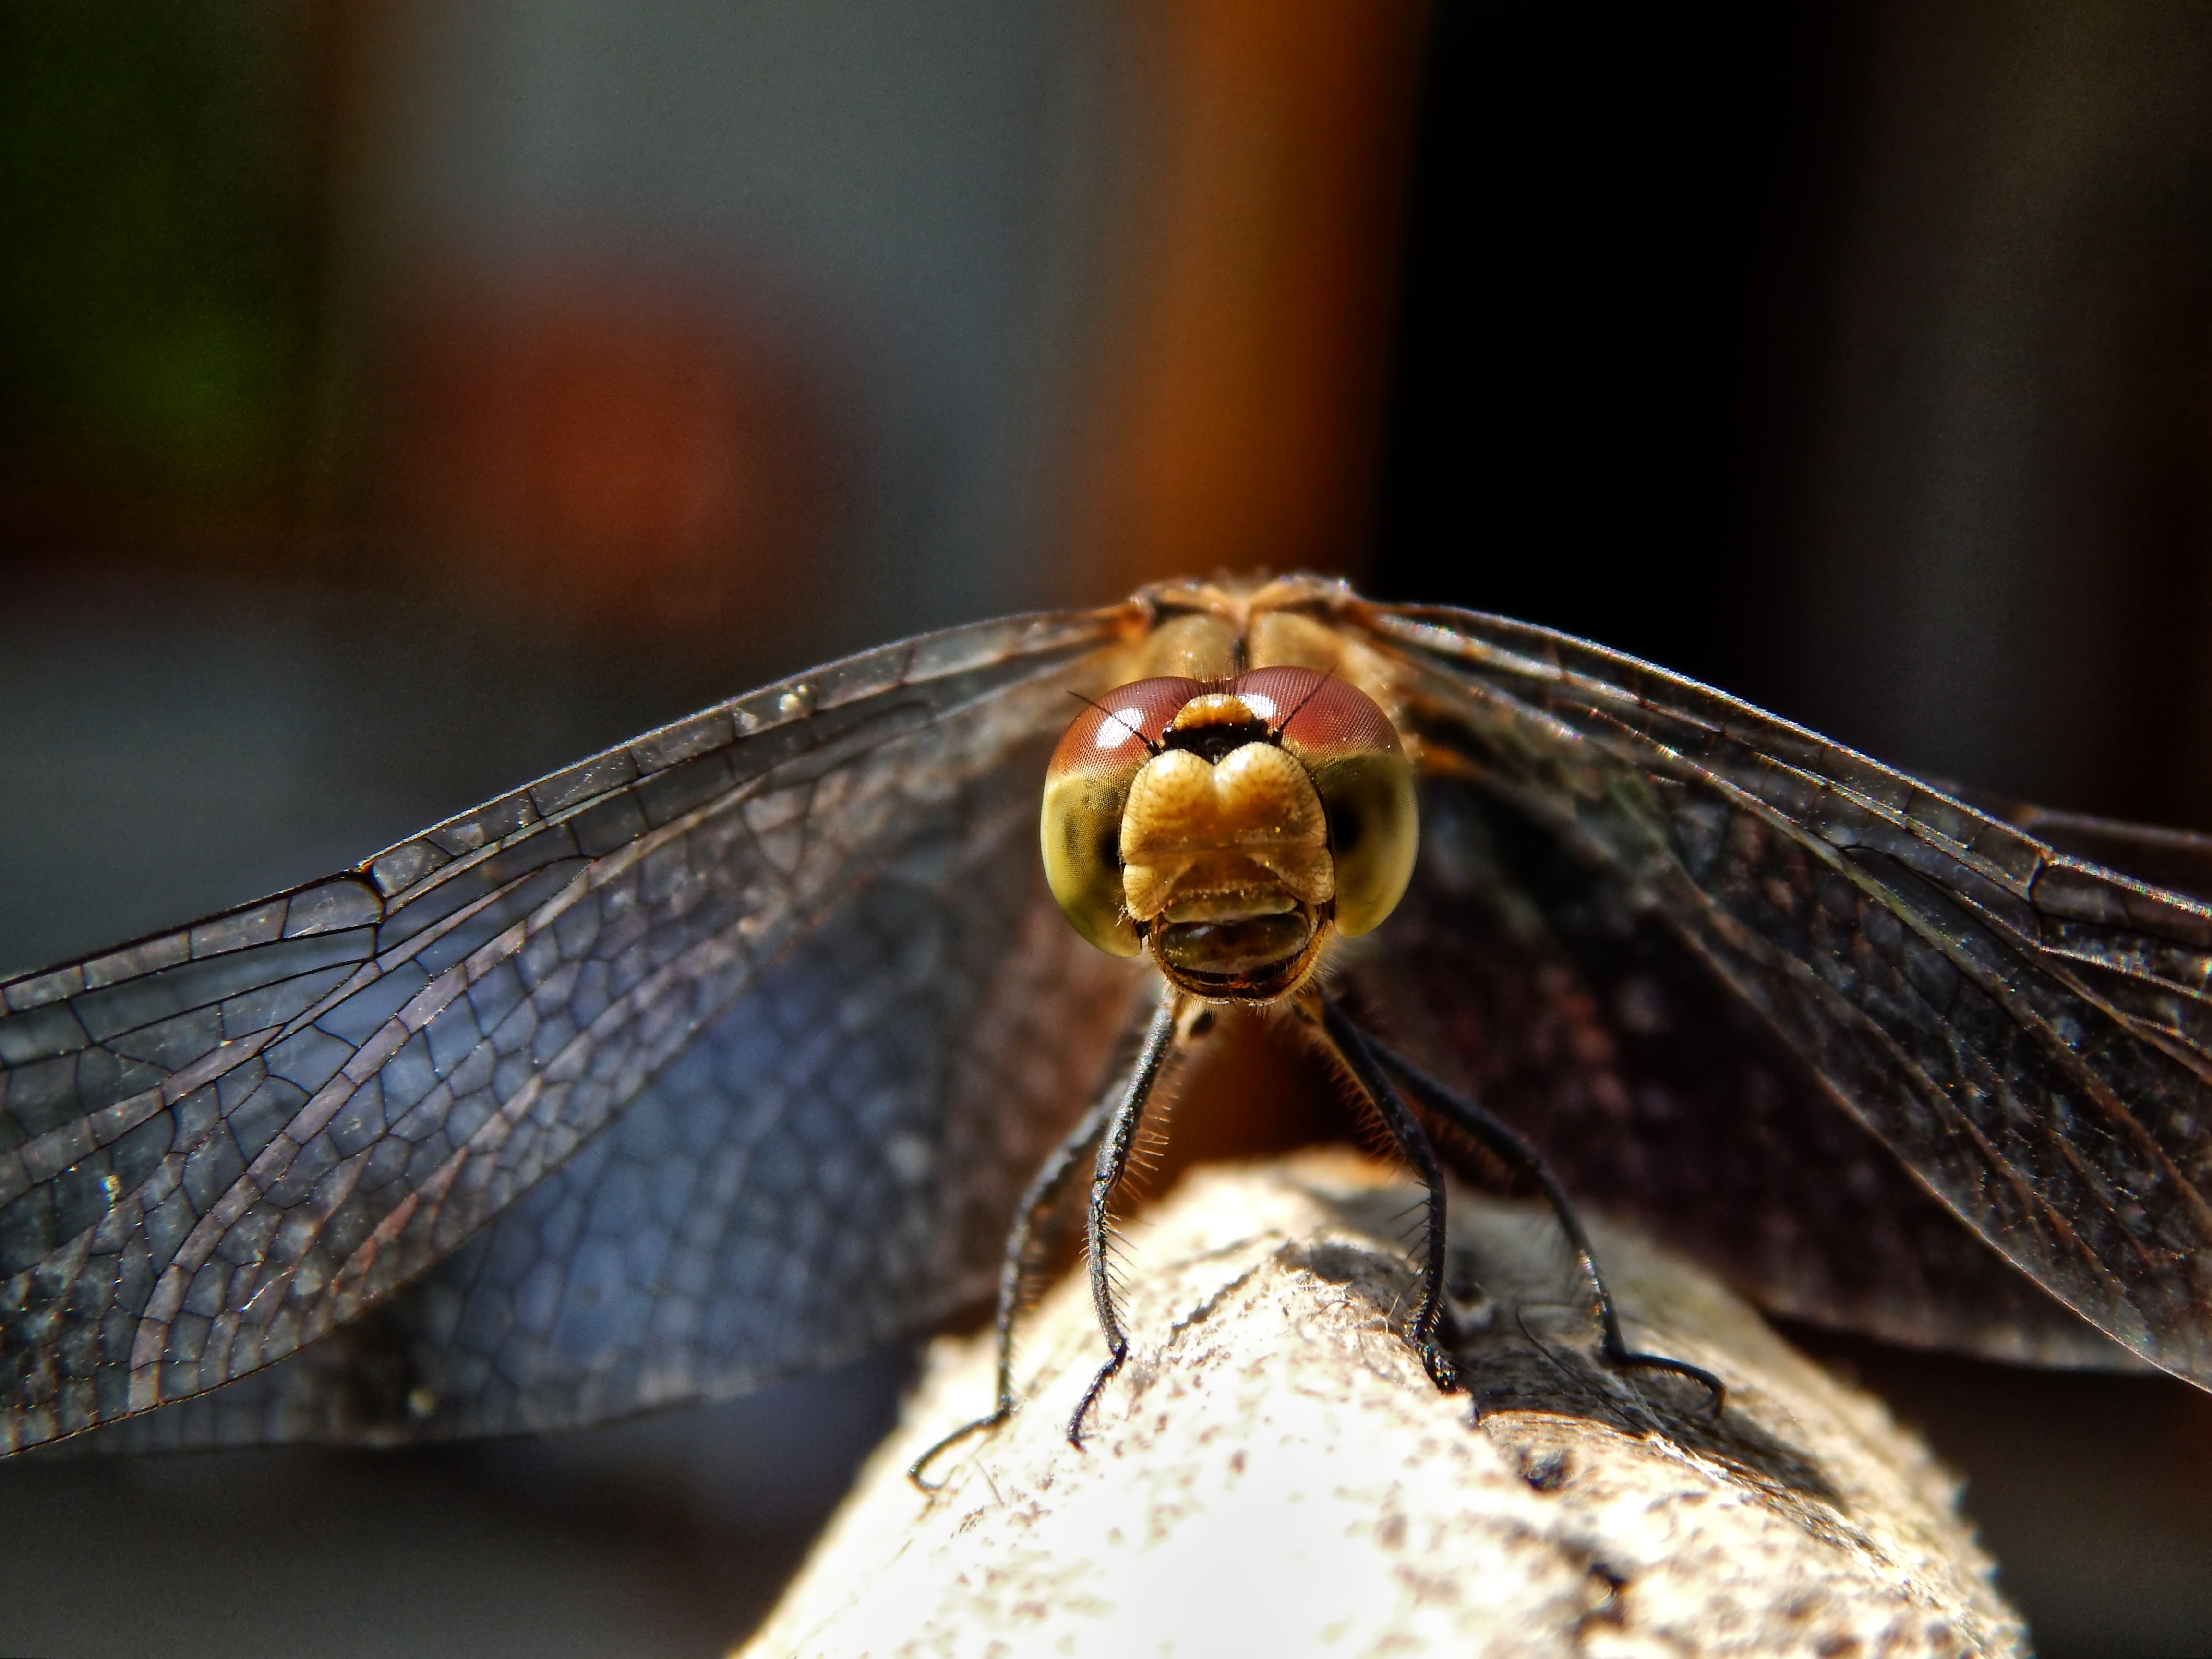
nature, wing, photography, fly, summer, insect, macro, fauna, invertebrate, close up, dragonfly, macro photography, arthropod, winged insects, dragonflies and damseflies